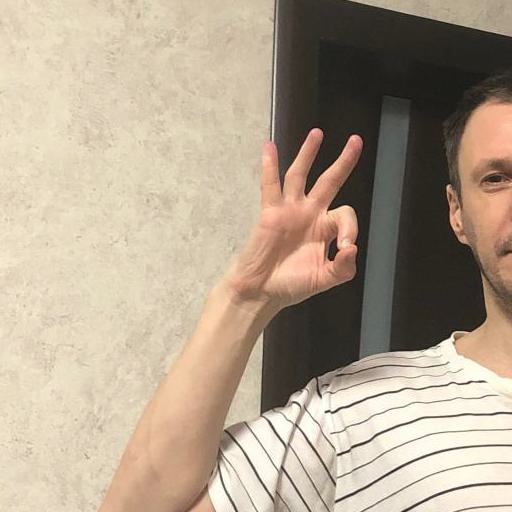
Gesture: ok